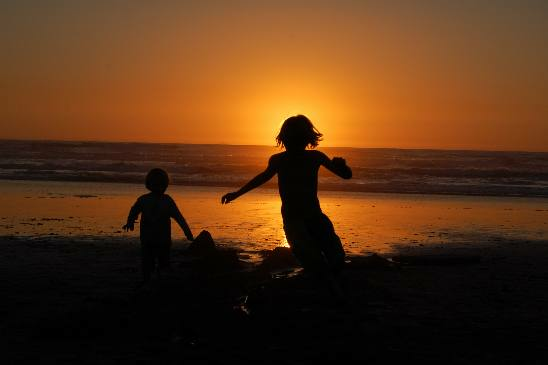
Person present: Yes